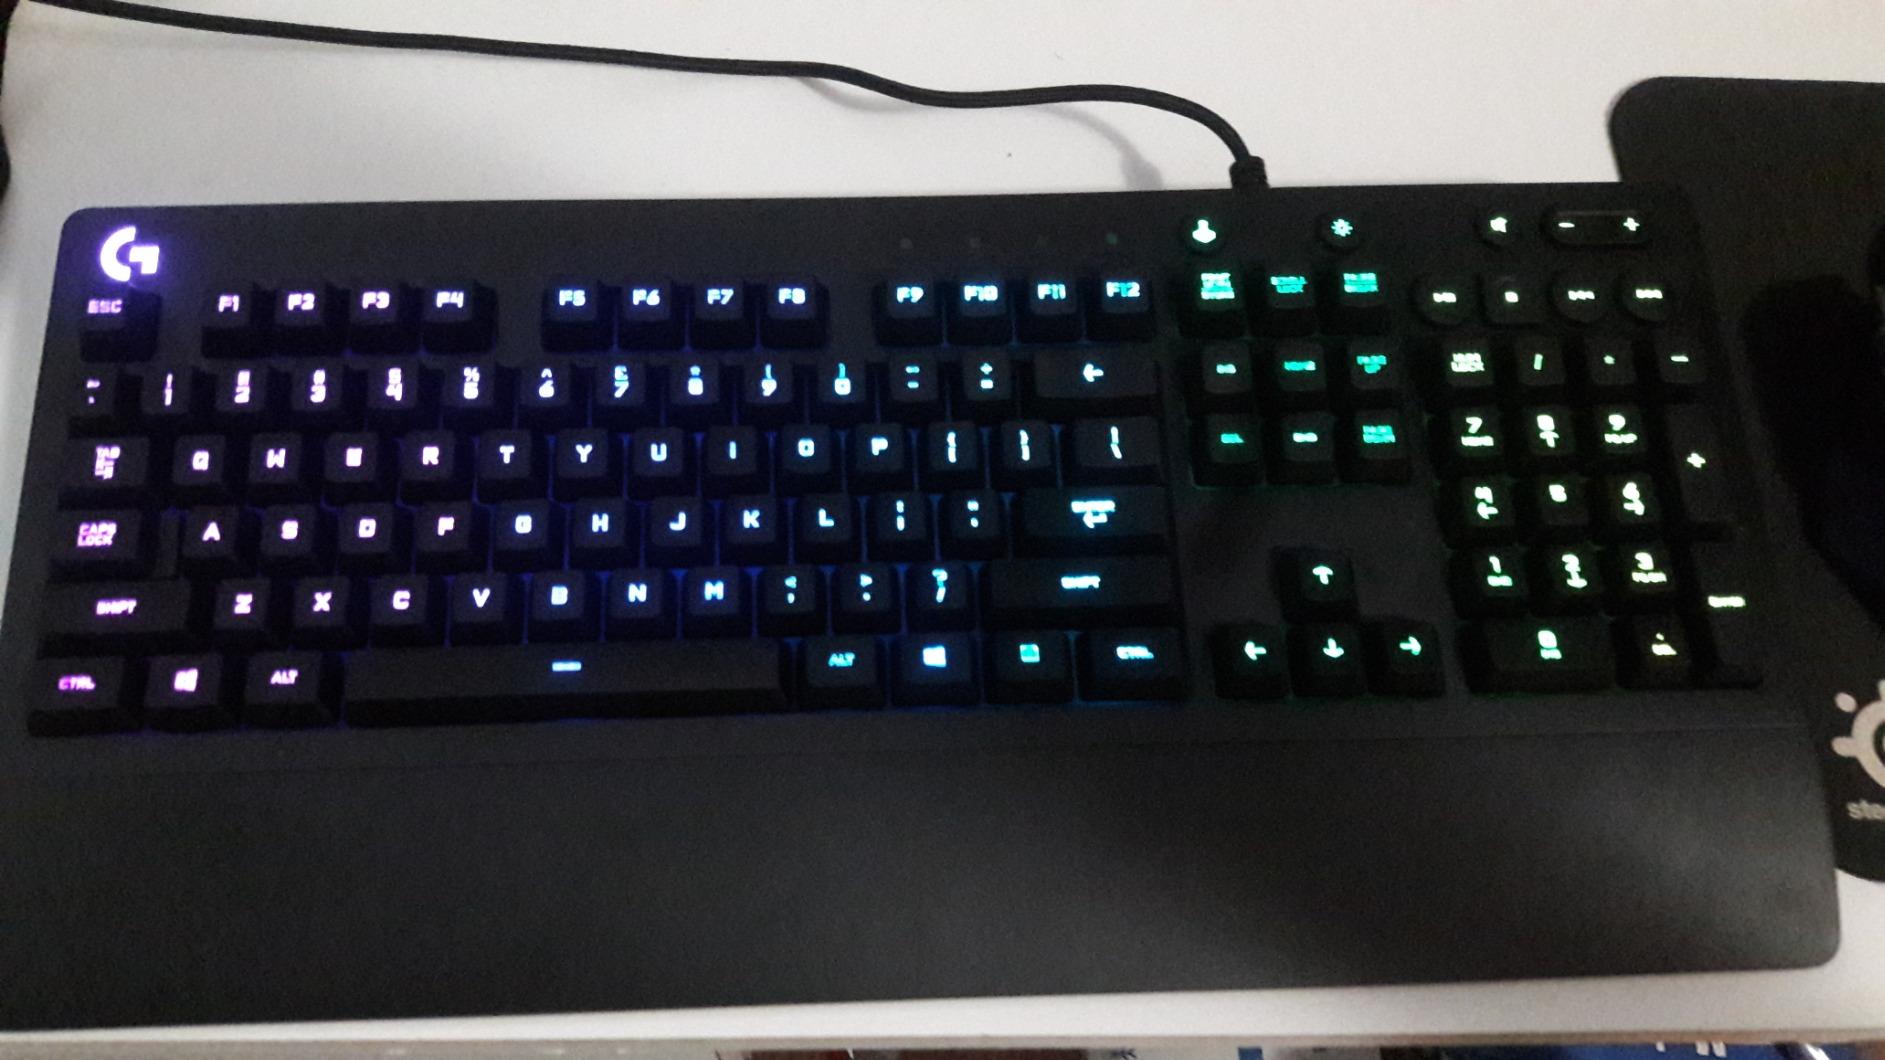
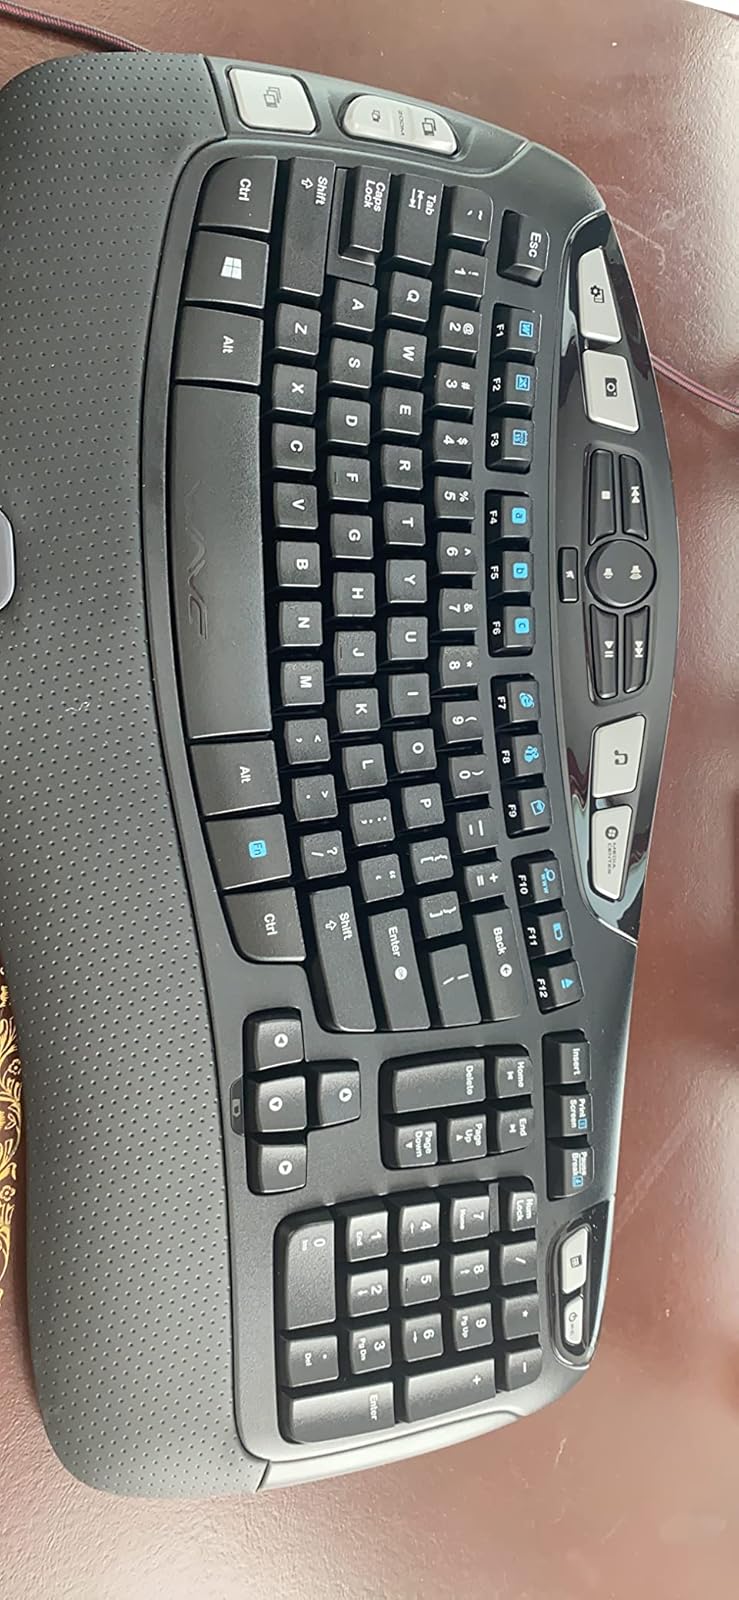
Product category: keyboard
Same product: no